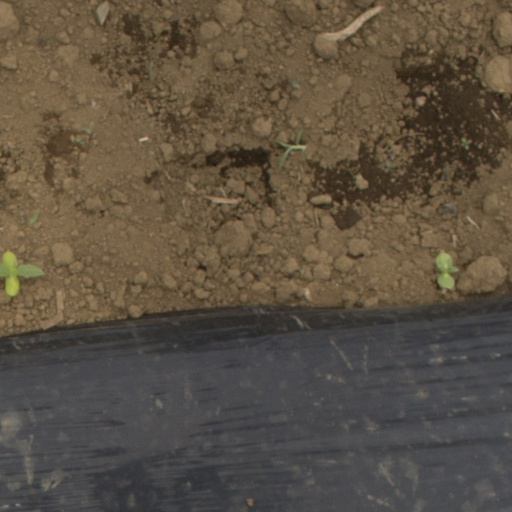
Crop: Jerusalem artichoke